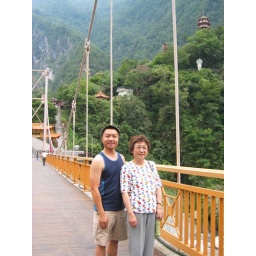
Bodhisattva tower and white bodhisattva in the background